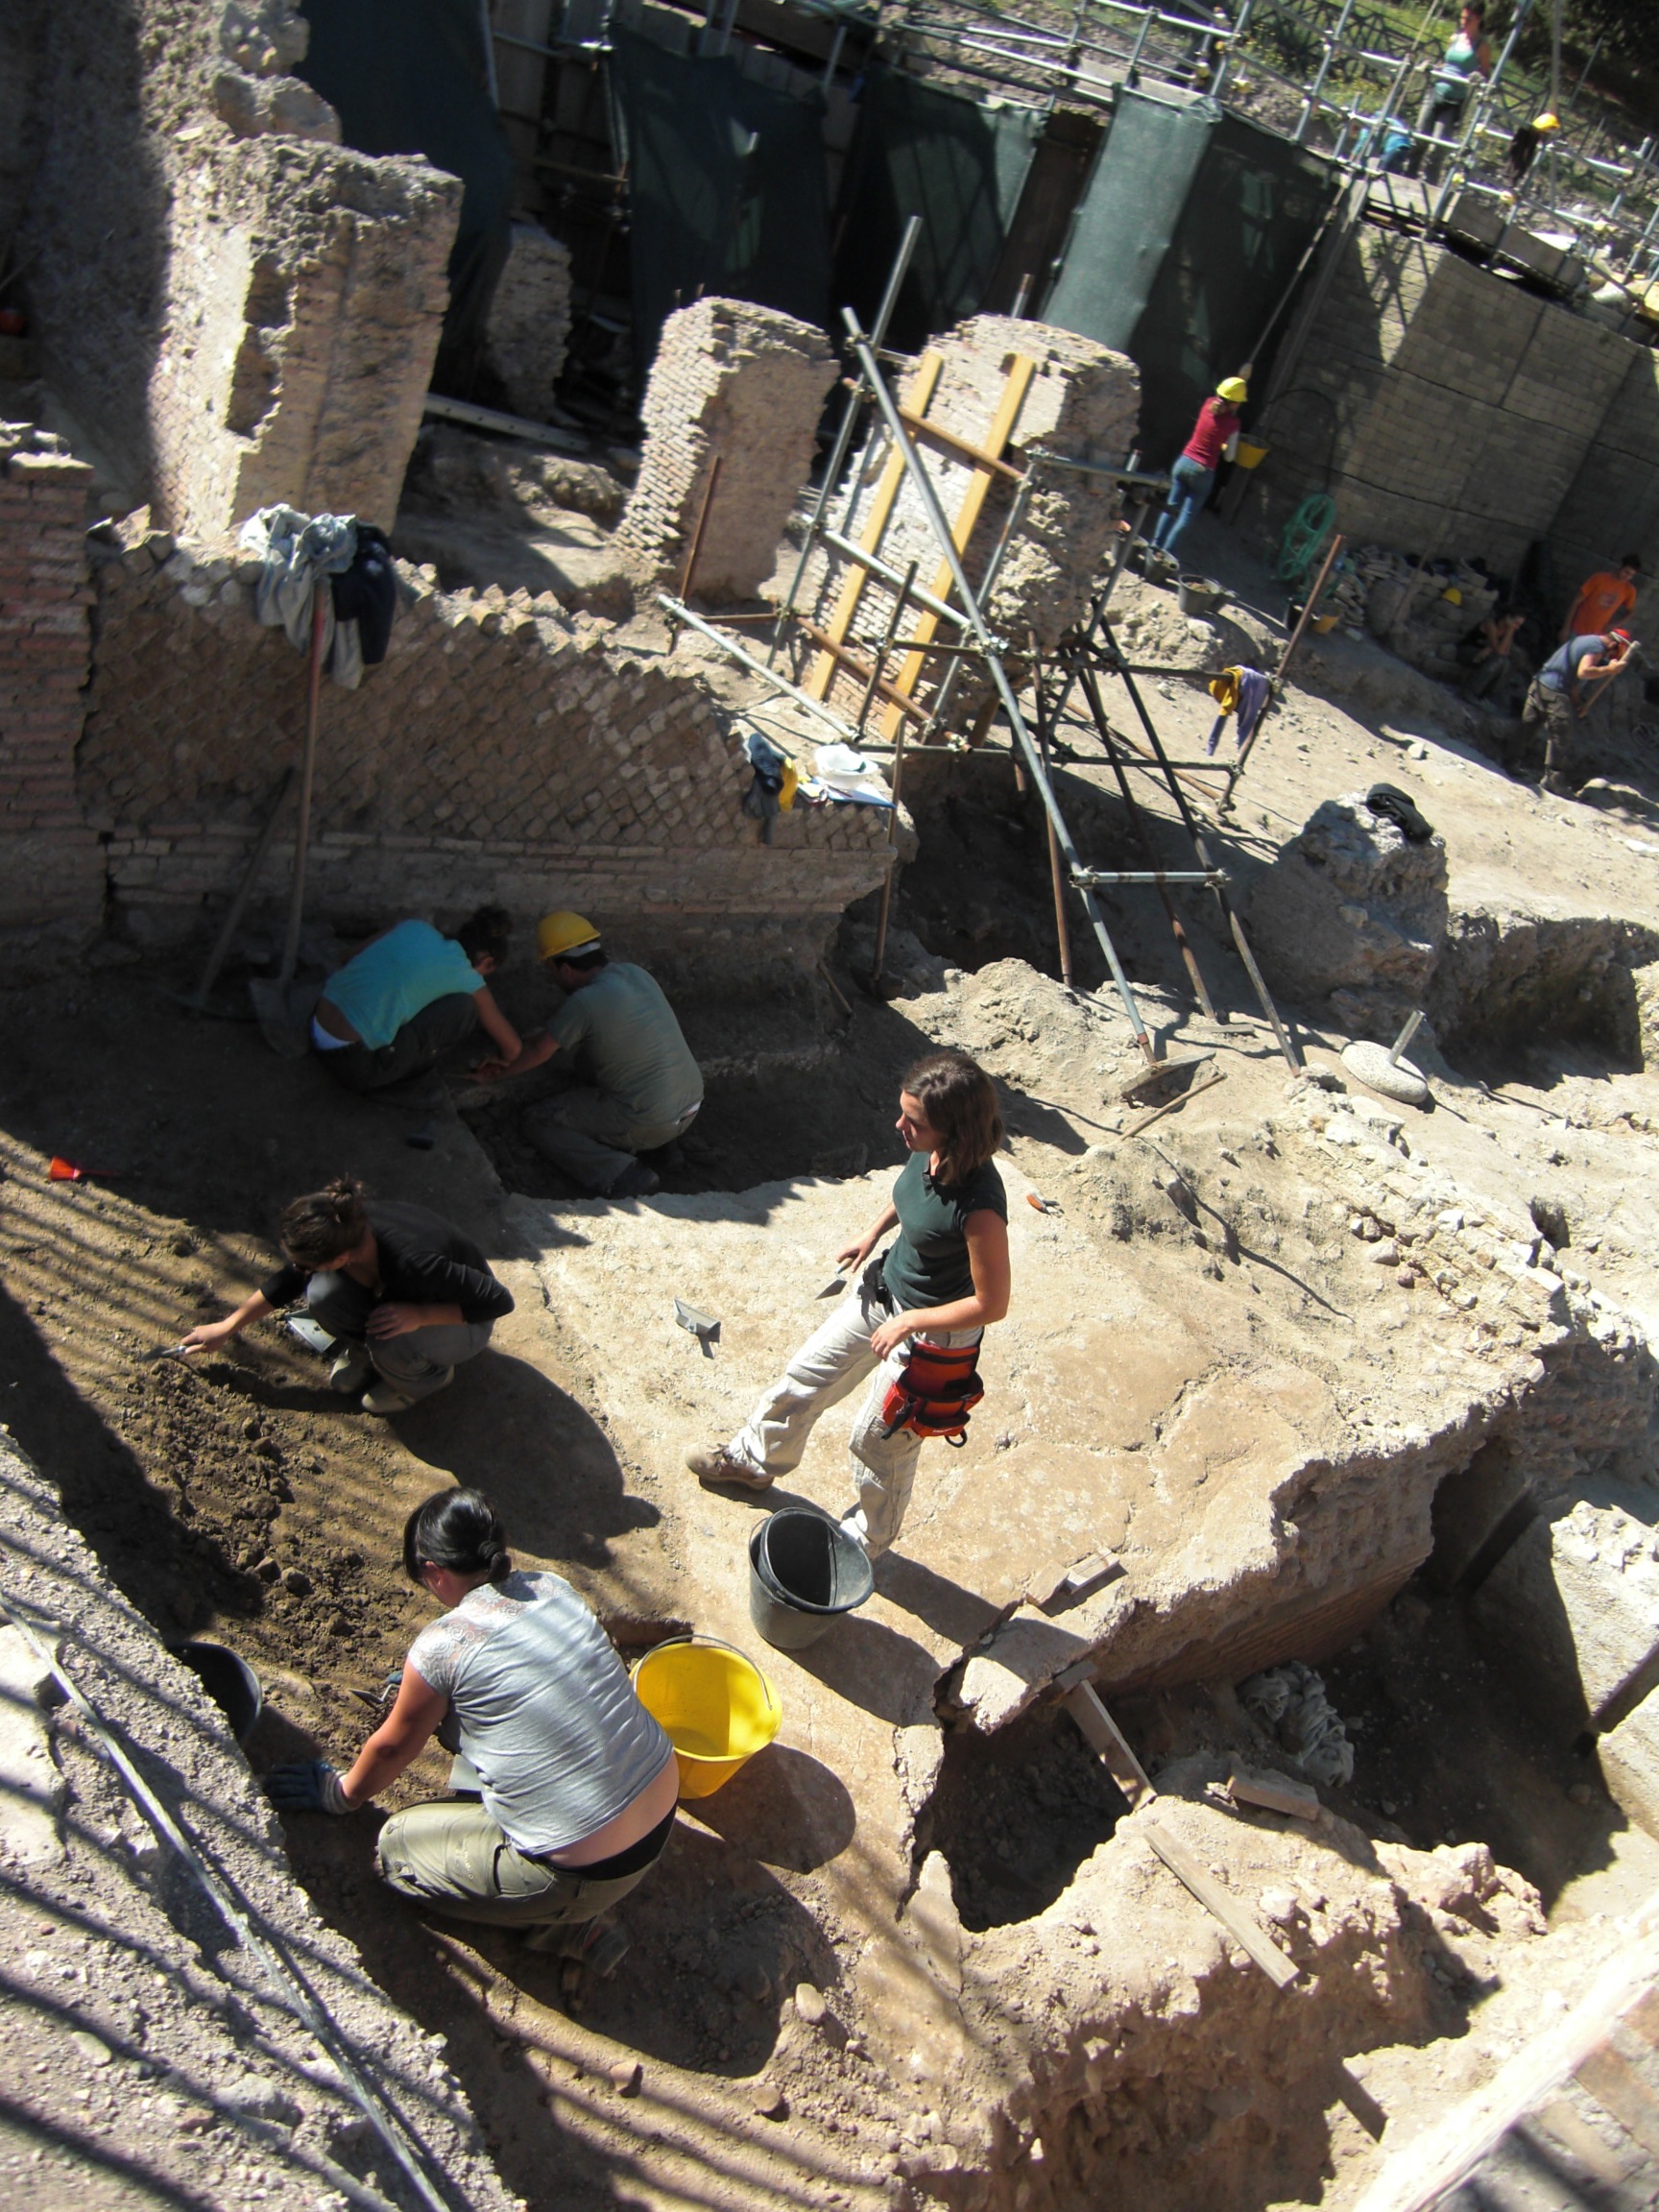
italy, rome, geology, archaeology, roman, excavation, forum, foro romano, geological phenomenon